Ancestral Puebloans

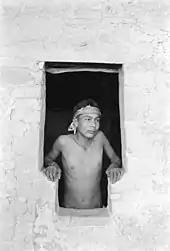
Boy in doorway, Balcony House, Mesa Verde National Park

In this later period, the Pueblo II became more self-contained, decreasing trade and interaction with more distant communities. Southwest farmers developed irrigation techniques appropriate to seasonal rainfall, including soil and water control features such as check dams and terraces. The population of the region continued to be mobile, abandoning settlements and fields under adverse conditions. There was also a drop in water table due to a different cycle unrelated to rainfall. This forced the abandonment of settlements in the more arid or overfarmed locations.